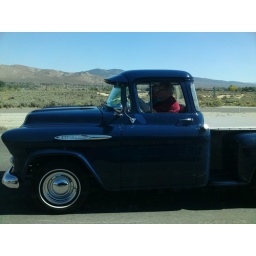
seen in carson city nevada.....super clean and we love the curved back window glass